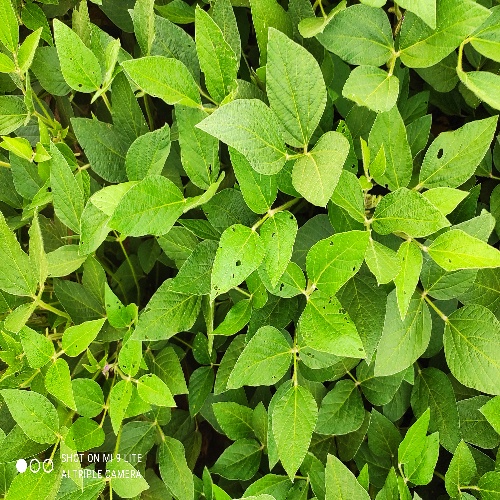
Label: Caterpillar